Marshall University

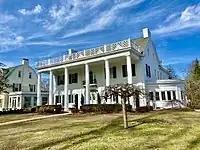
President's House

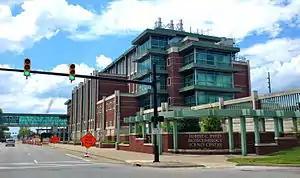
Robert C. Byrd Biotechnology Science Center

Old Main is a collection of five buildings joined at the center of the university's campus and has been seen as a symbol of the university. The original structure was completed in 1868, with four other additions that were completed at various intervals until 1907. Old Main is also home to the college's autism program first founded in 2002.